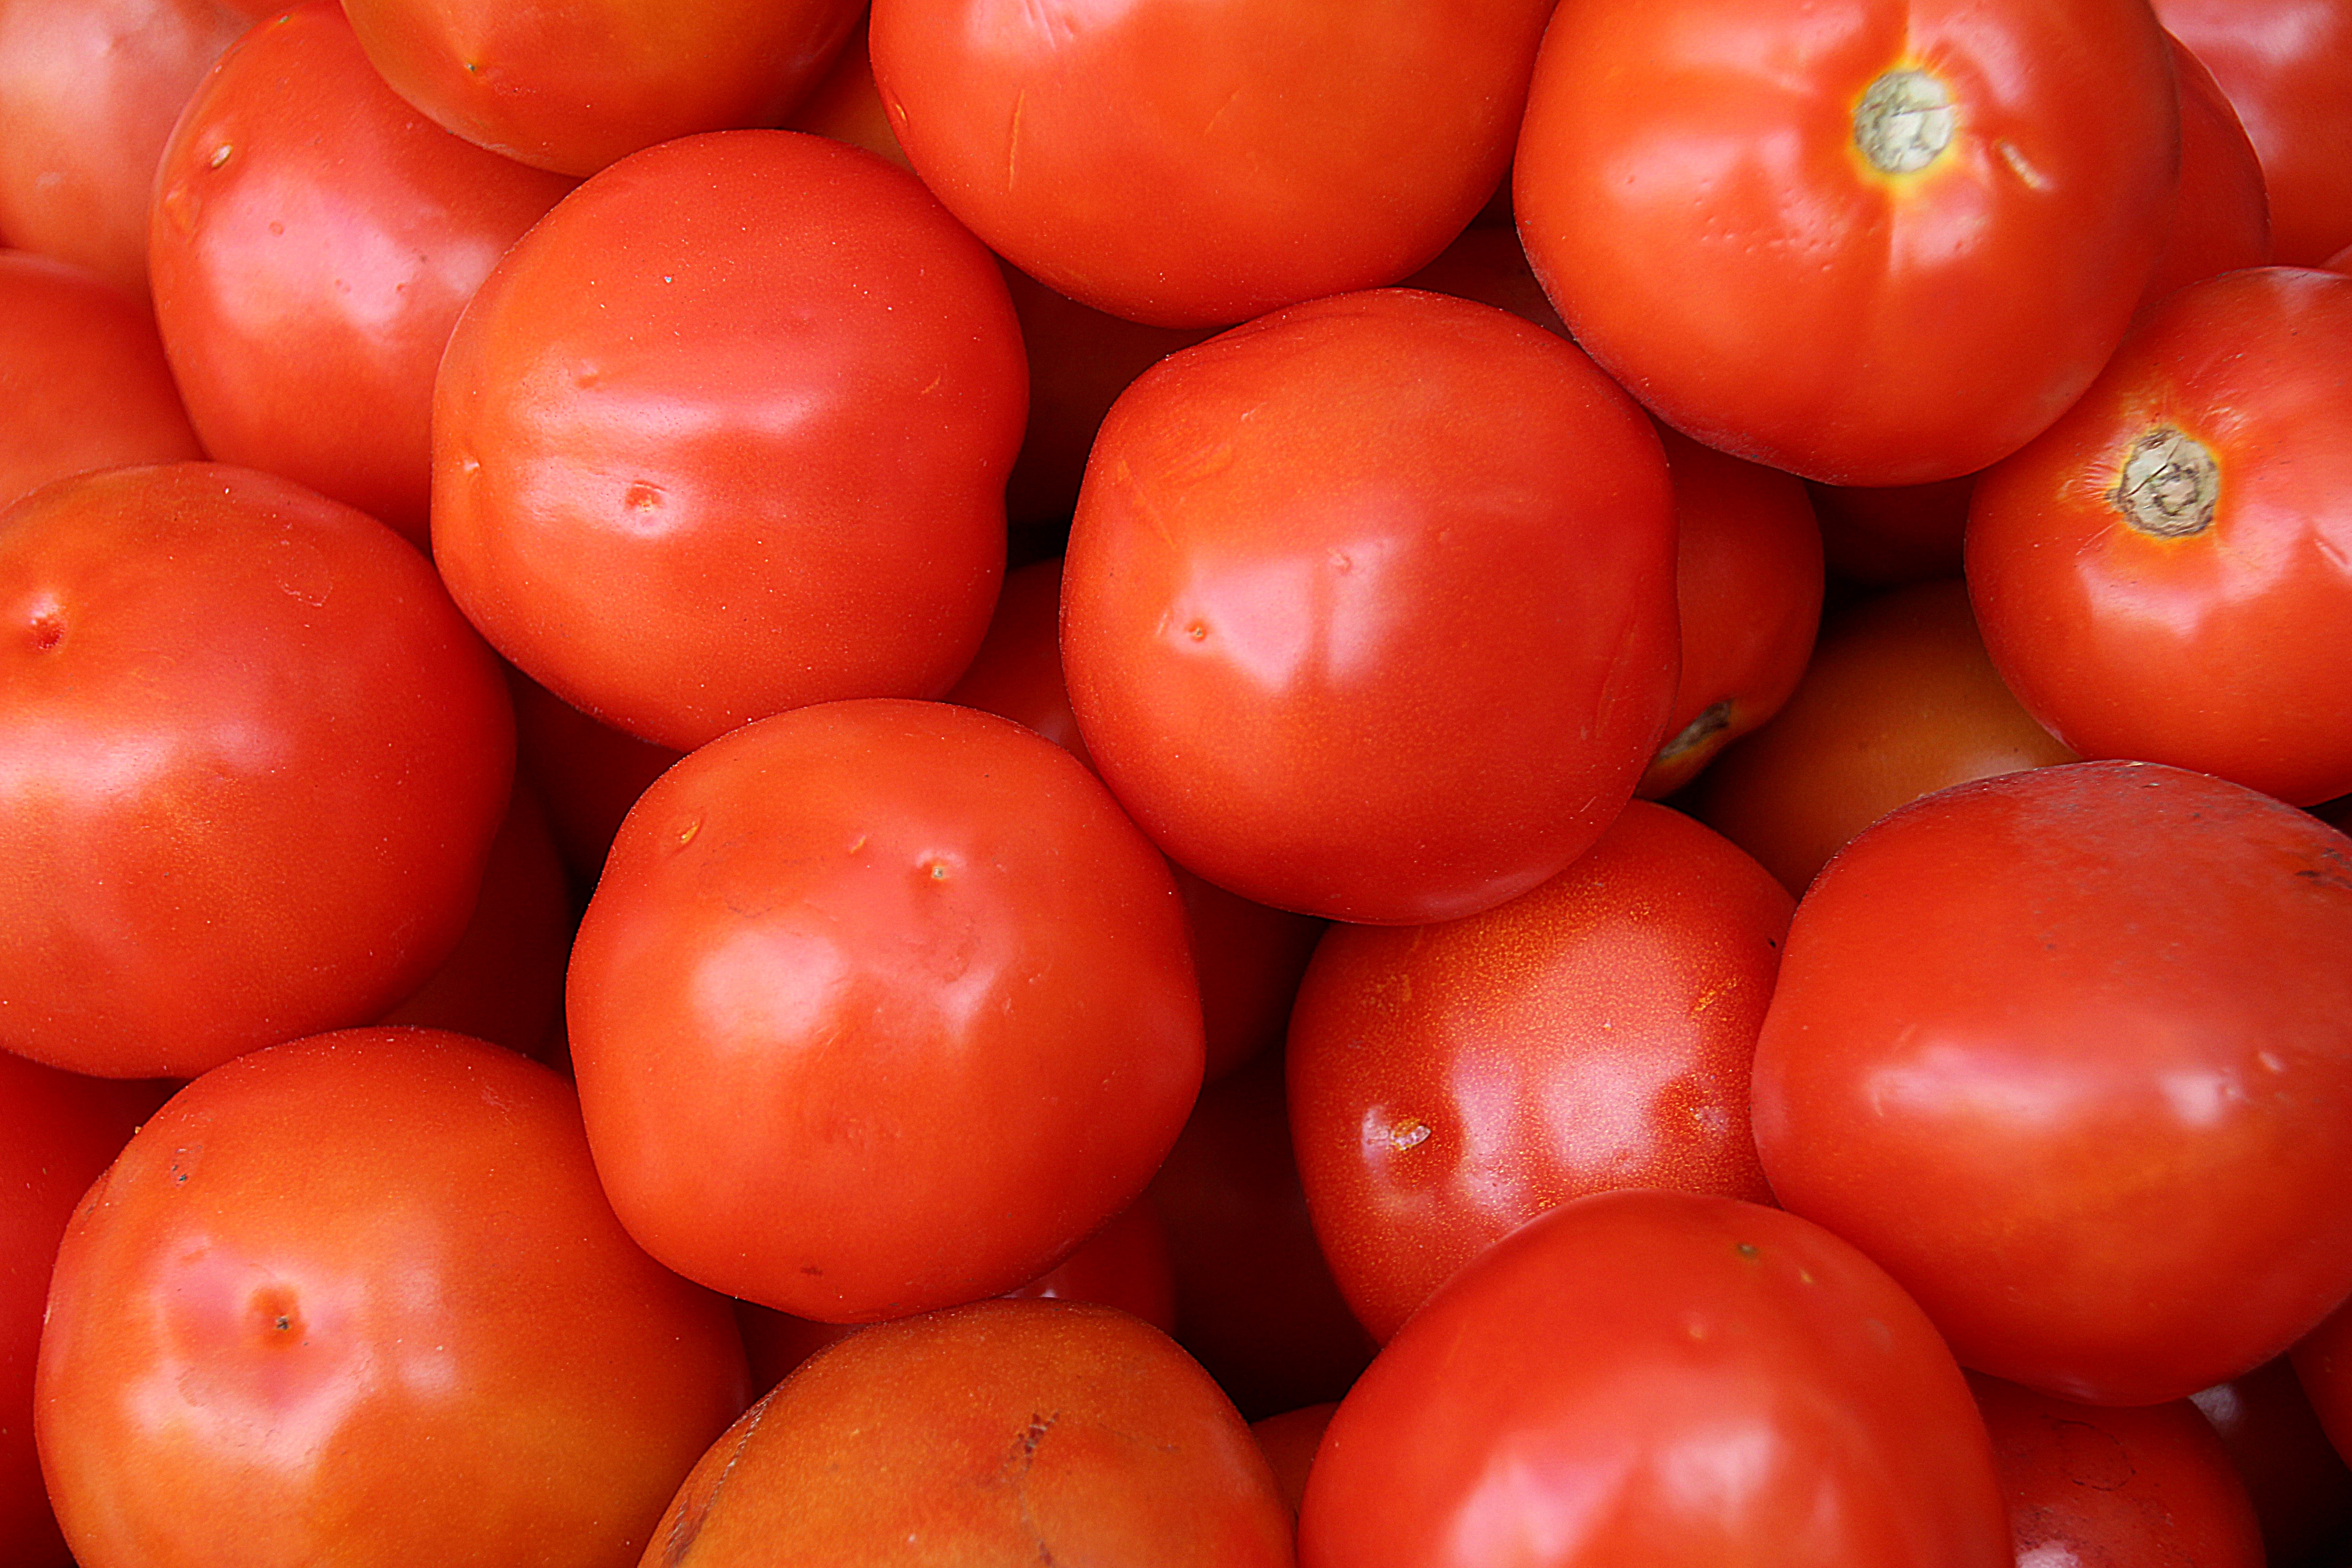
plant, fruit, food, red, culinary, produce, vegetable, colorful, painting, tomato, display, tomatoes, fruits, composition, nice, assortment, greens, flowering plant, exotic fruits, plum tomato, land plant, potato and tomato genus